Tony Brown (basketball)

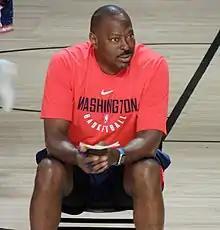
Brown with the Washington Wizards in 2017

Anthony William Brown (born July 29, 1960) is an American professional basketball coach and former player. He formerly played in the NBA and internationally after a collegiate career with the Arkansas Razorbacks. Brown served as the interim head coach of the Brooklyn Nets in 2016.